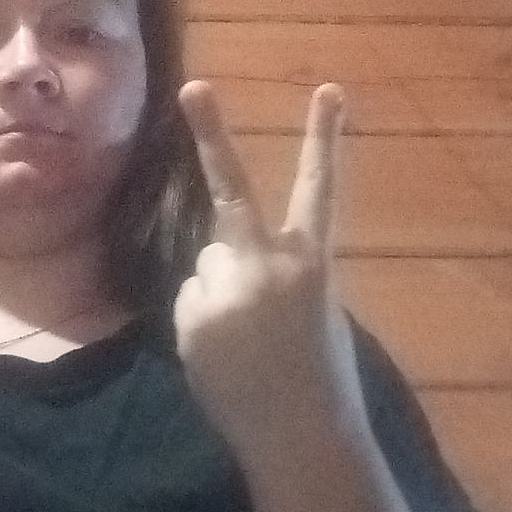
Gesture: peace_inverted